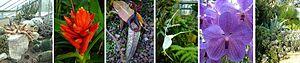
Les jardins de Kew sont un ensemble de jardins et de serres situés entre les quartiers de Richmond upon Thames et de Kew, à l'ouest de Londres. Sur une superficie de 121 hectares, ils abritent l'une des plus importantes collections de plantes du monde — plus de 30 000 espèces de végétaux — et un centre de recherche en botanique réputé. Leur herbier est également l'un des plus grands du monde, avec plus de sept millions de spécimens. Fondé en 1759, ce lieu devenu emblématique de l'époque victorienne, qui accueille chaque année deux millions de visiteurs, a été inscrit en juillet 2003 sur la liste du patrimoine mondial établie par l'UNESCO.